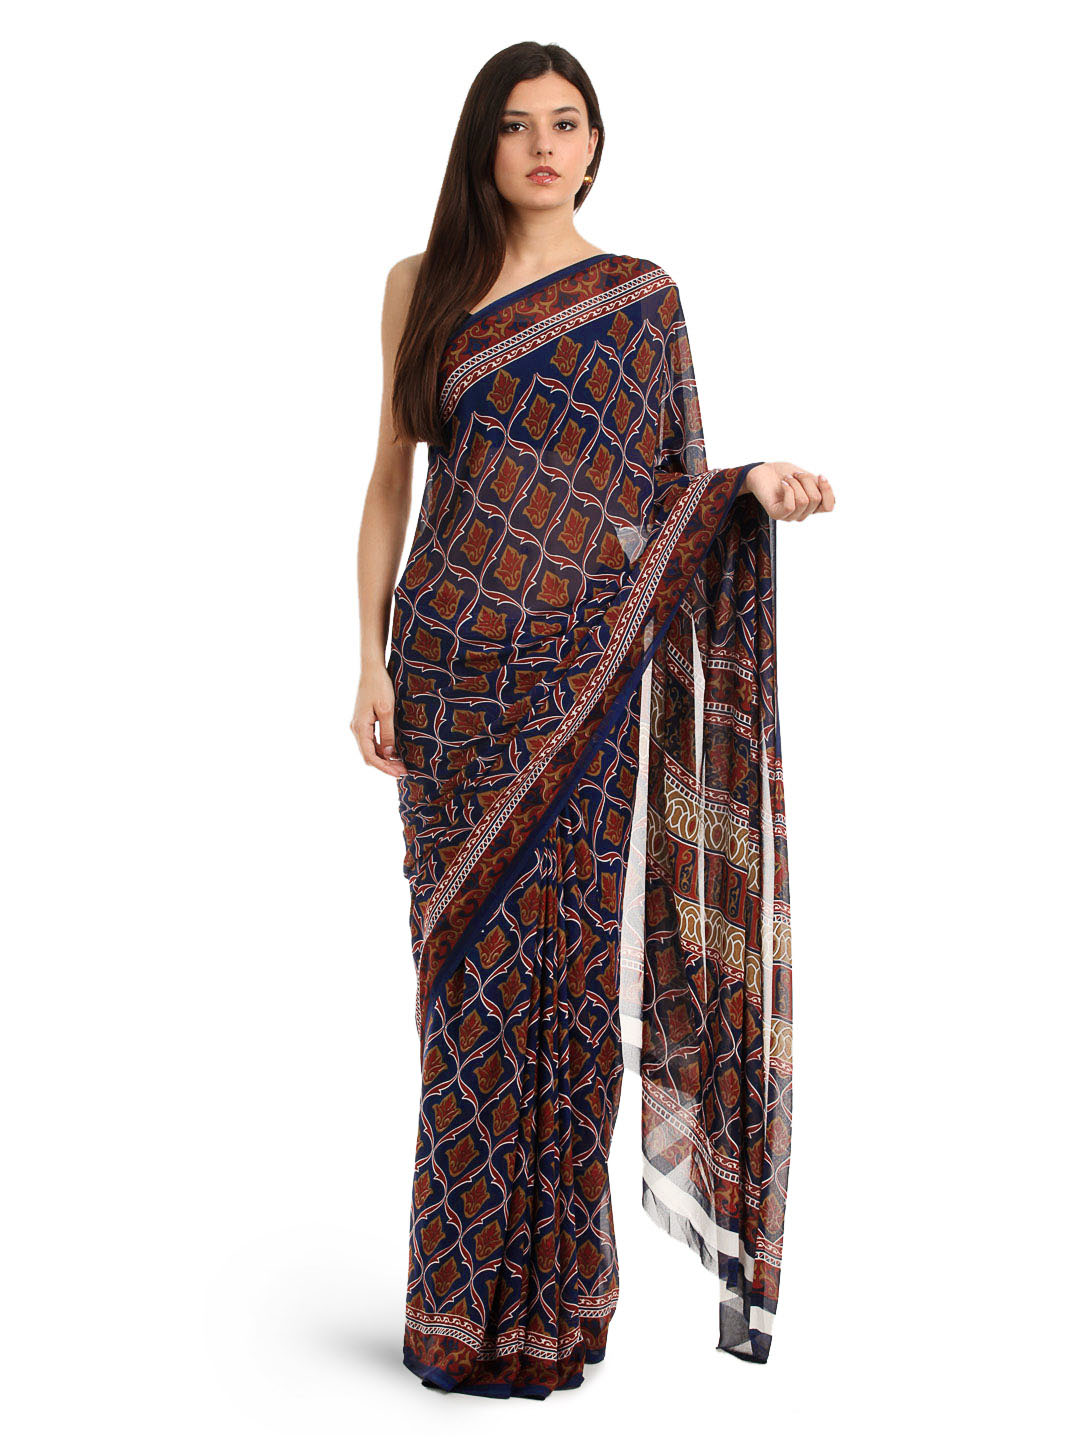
Prafful Navy & Brown Georgette Printed Saree
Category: Apparel / Saree / Sarees
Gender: Women
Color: Navy Blue
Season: Summer 2012
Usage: Ethnic